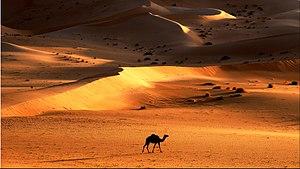
la photo a été prise au sud Est du désert Algerien, au grand erg oriental